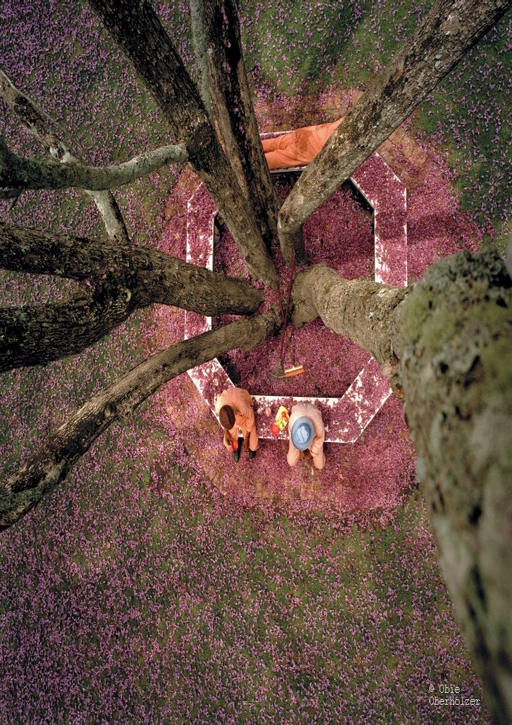
trees are the most beautiful in the world